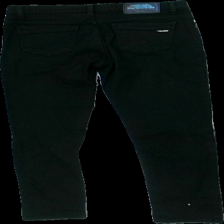
View: back
Type: Jeans
Category: Ladies
Brand: Not in the list
Brand text on label: Lona jeans
Colors: Black
Material: 100% cotton
Cut: Regular
Size: S
Season: All
Stains: Minor
Smell: Minor
Price range: <50
Recommended usage: Export